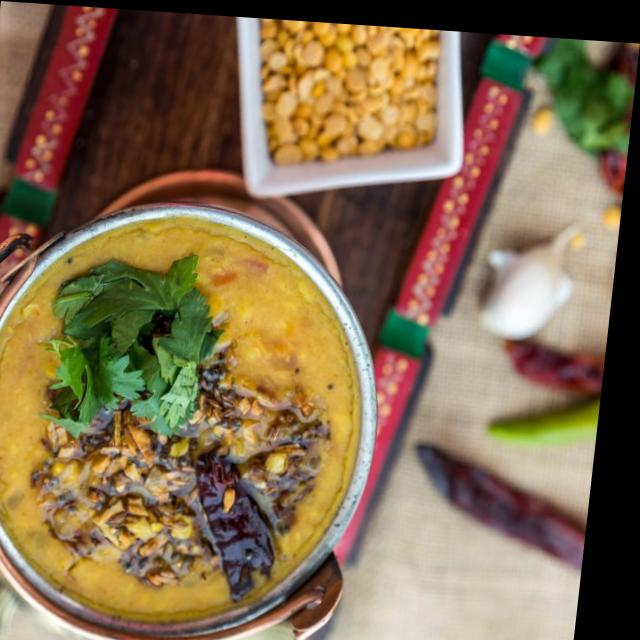
Dish: dal_makhani